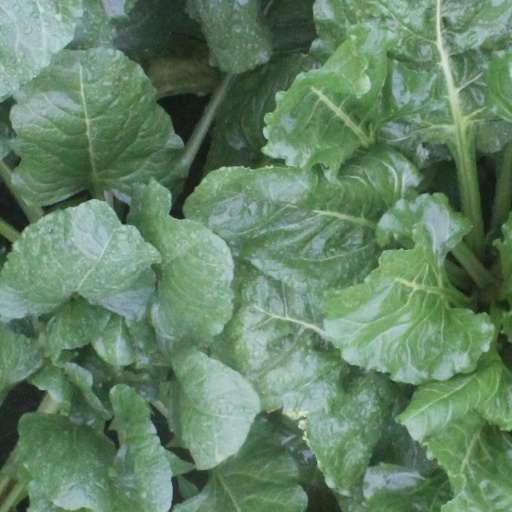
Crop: sugar beet